Hussein Ali (footballer, born 2002)

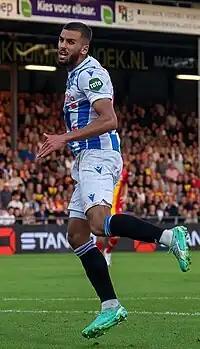
Ali with Heerenveen in 2023

Hussein Ali (born 1 March 2002) is an Iraqi professional footballer who plays as a right-back for Eredivisie club Heerenveen. Born in Sweden, he plays for the Iraq national team.